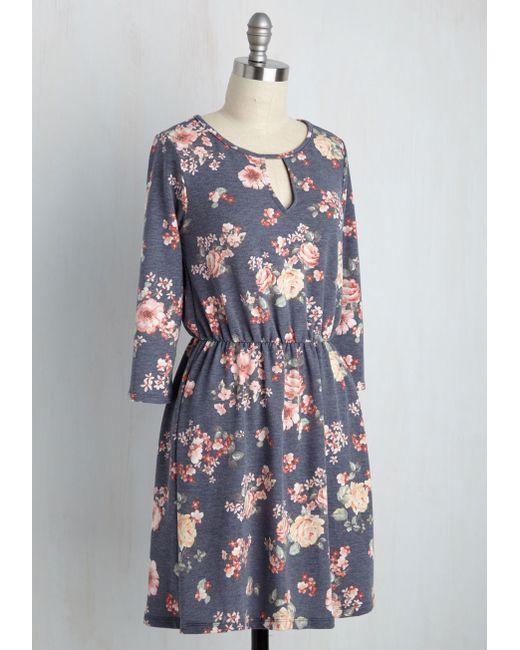
Graues Blütenblatt druckt lange Ärmel mit elastischer Taille Basic-Kleid